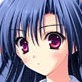
Portrait style: Anime Portrait